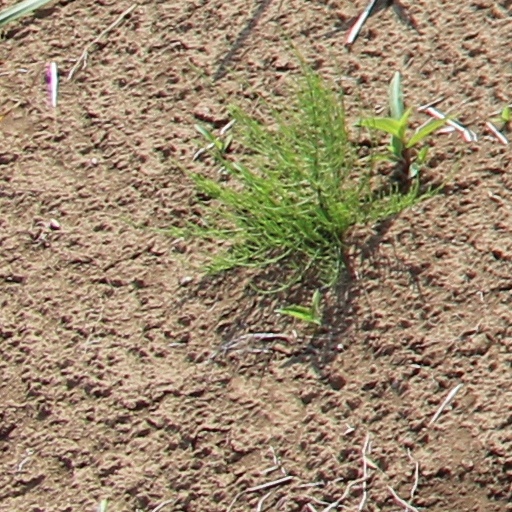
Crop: wheat